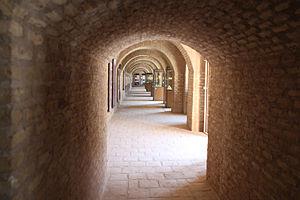
Hérat, Herat ou Hérât est une ville de l'Ouest de l'Afghanistan proche des frontières de l'Iran et du Turkménistan. Elle est le chef-lieu de la province d'Hérat et du district d'Hérat. La ville compte 436 300 habitants et est la troisième ville d'Afghanistan derrière Kaboul et Kandahar.